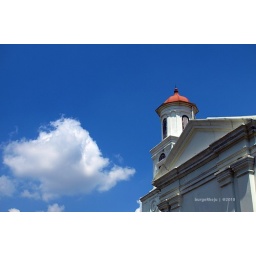
This one of ancient building in Semarang, Central Java. The picture taken when it has a beautiful blue sky.